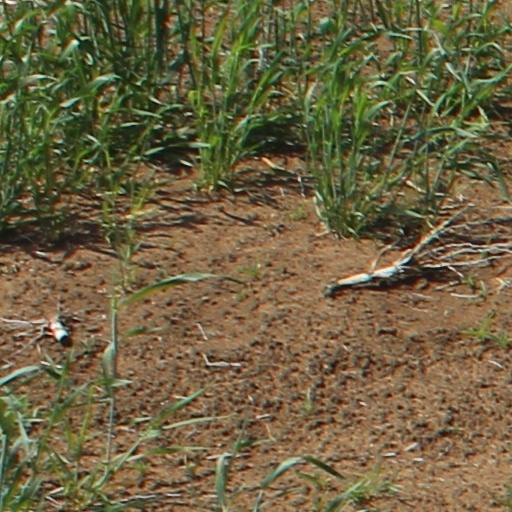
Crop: wheat